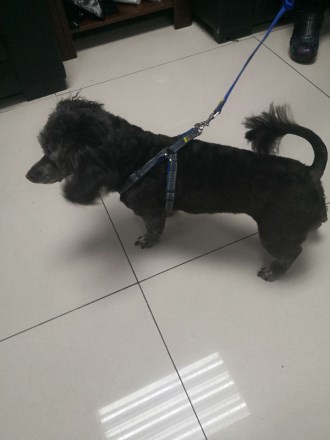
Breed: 7449-n000128-teddy